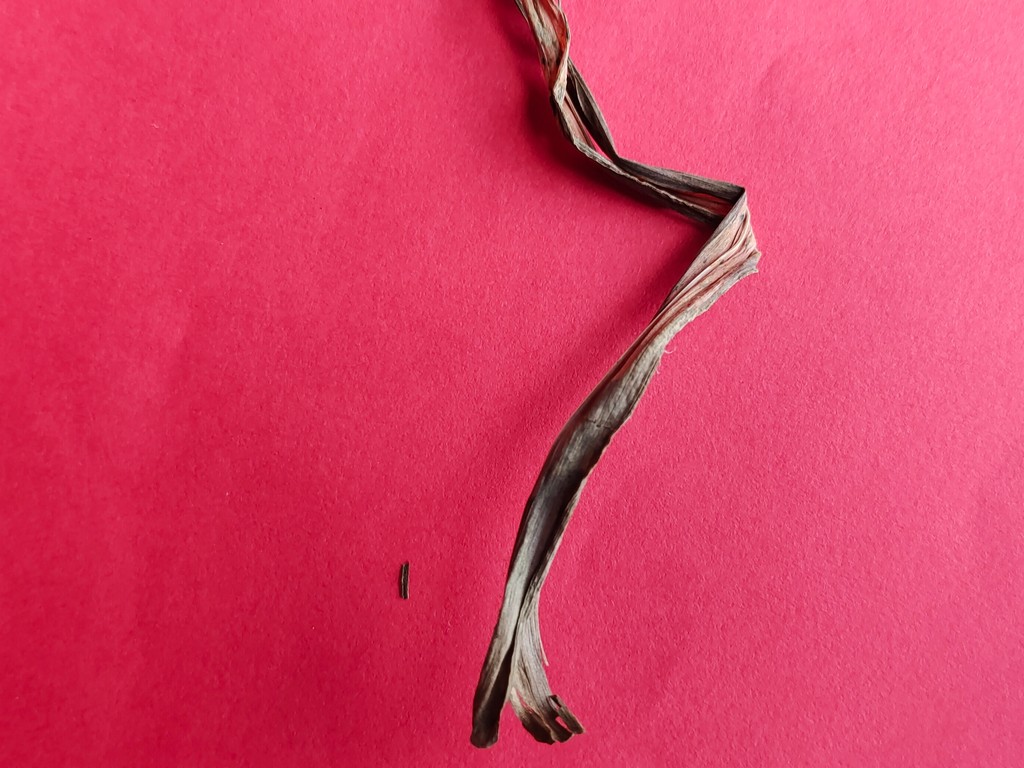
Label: Dried